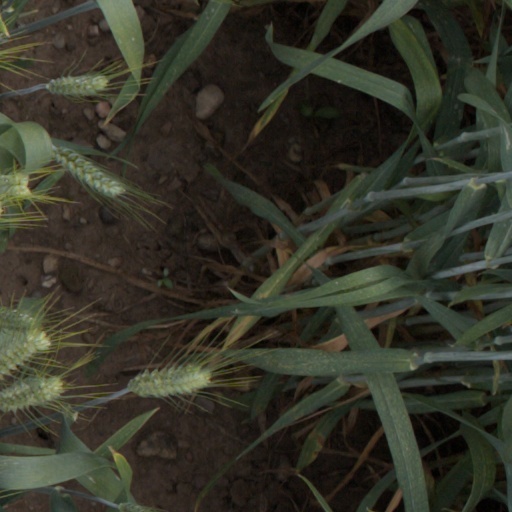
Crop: wheat